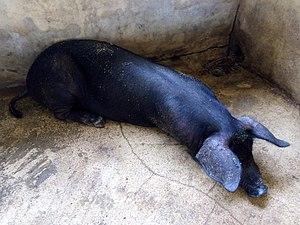
Une truies (femelles du cochon) de race métis de couleur noire au repos dans un enclos sur une ferme à Porto-Nono au Bénin.
L'agriculture est la première source de richesse du Bénin. Les services constituent le secteur le plus important de l'économie béninoise et sont suivis par l'agriculture. Elle contribue pour 32,7 % en moyenne au PIB, 75 % aux recettes d’exportation, 15 % aux recettes de l’État et fournit environ 70 % des emplois. Elle contribue aussi et surtout à assurer la sécurité alimentaire du pays.